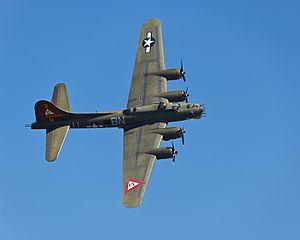
Thunderbird est le nom d'un Boeing Flying Fortress B-17G-105-VE. C'est l'un des rares B-17 survivant de la deuxième guerre mondiale en état de voler et c'est aussi le plus grand avion exposé au Lone Star Flight Museum, à Galveston, Texas.